Aaron Hughes

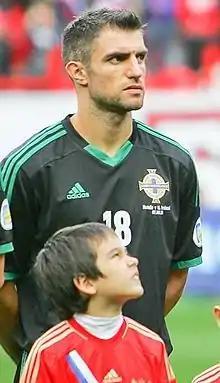
Hughes lining up for Northern Ireland in 2012

Aaron William Hughes (born 8 November 1979) is a Northern Irish former professional footballer who played as a defender. Hughes played mainly at centre back, but was also used at right back or left back, as well as anywhere in midfield. He is renowned for his disciplined defending, having made 455 Premier League appearances without getting sent off, which is the second-most in the history of the league, behind only Ryan Giggs.